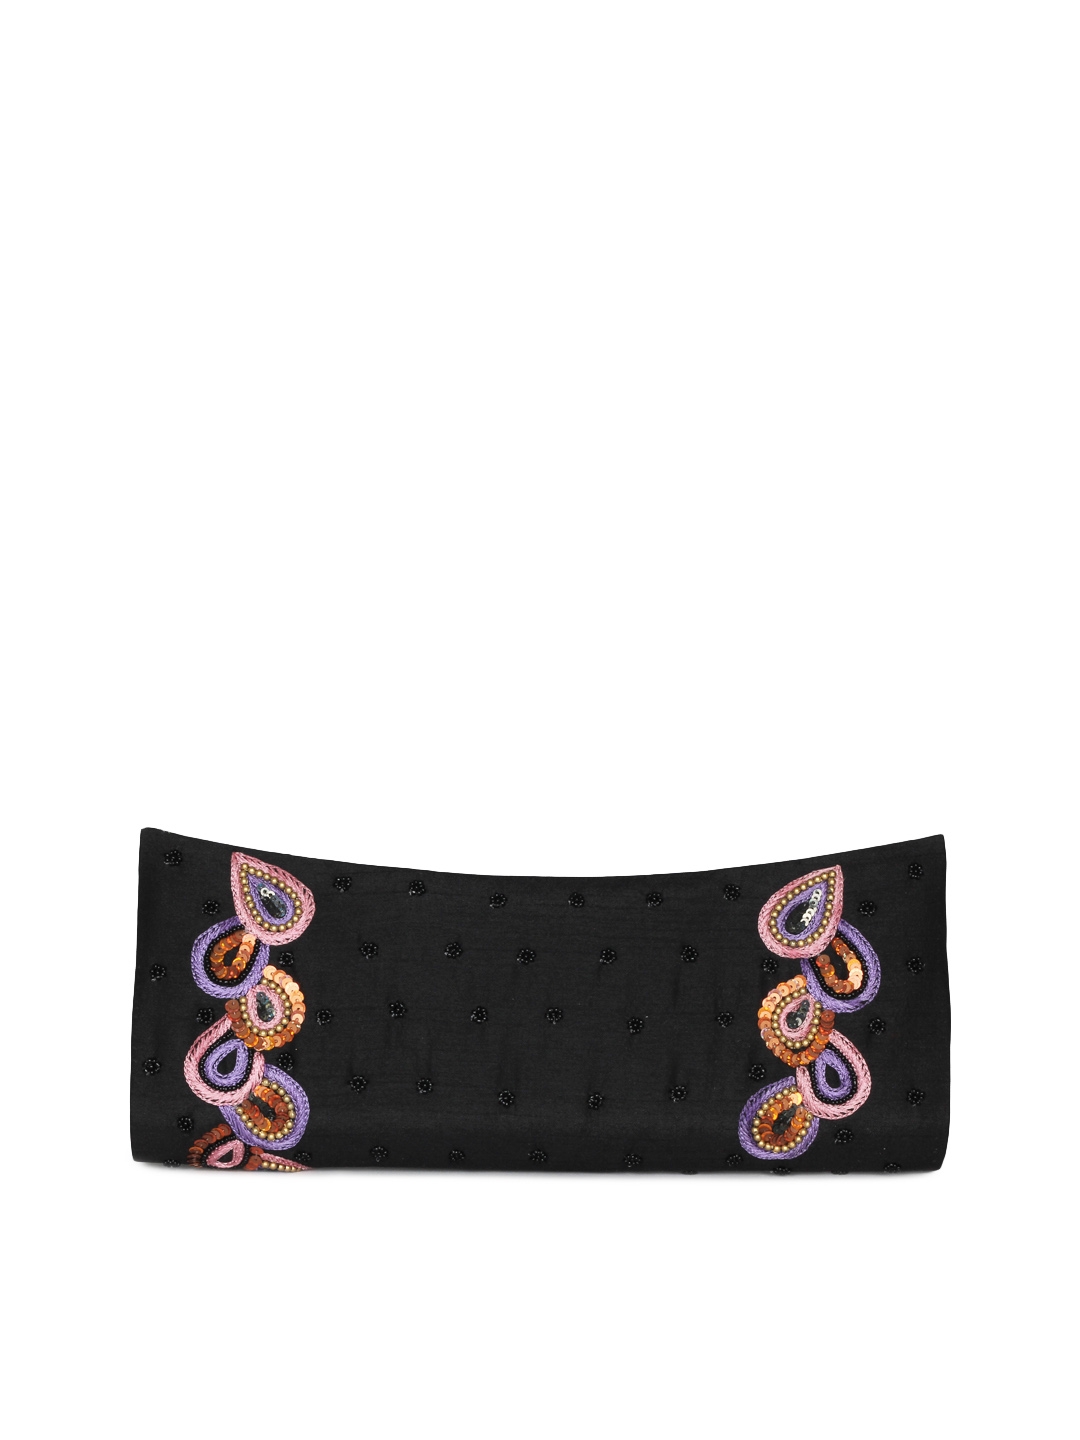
Spice Art Women Black Clutch
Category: Accessories / Bags / Clutches
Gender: Women
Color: Black
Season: Summer 2012
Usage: Casual